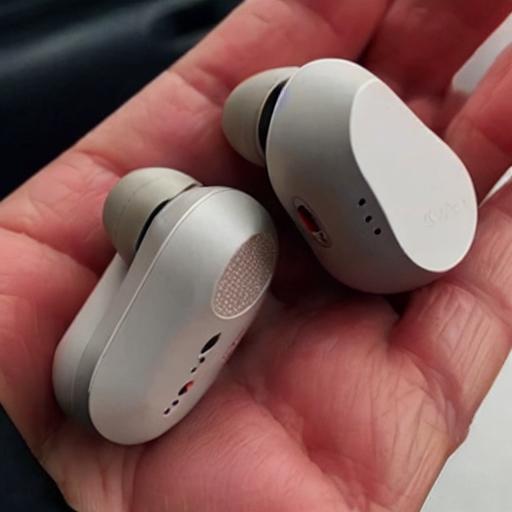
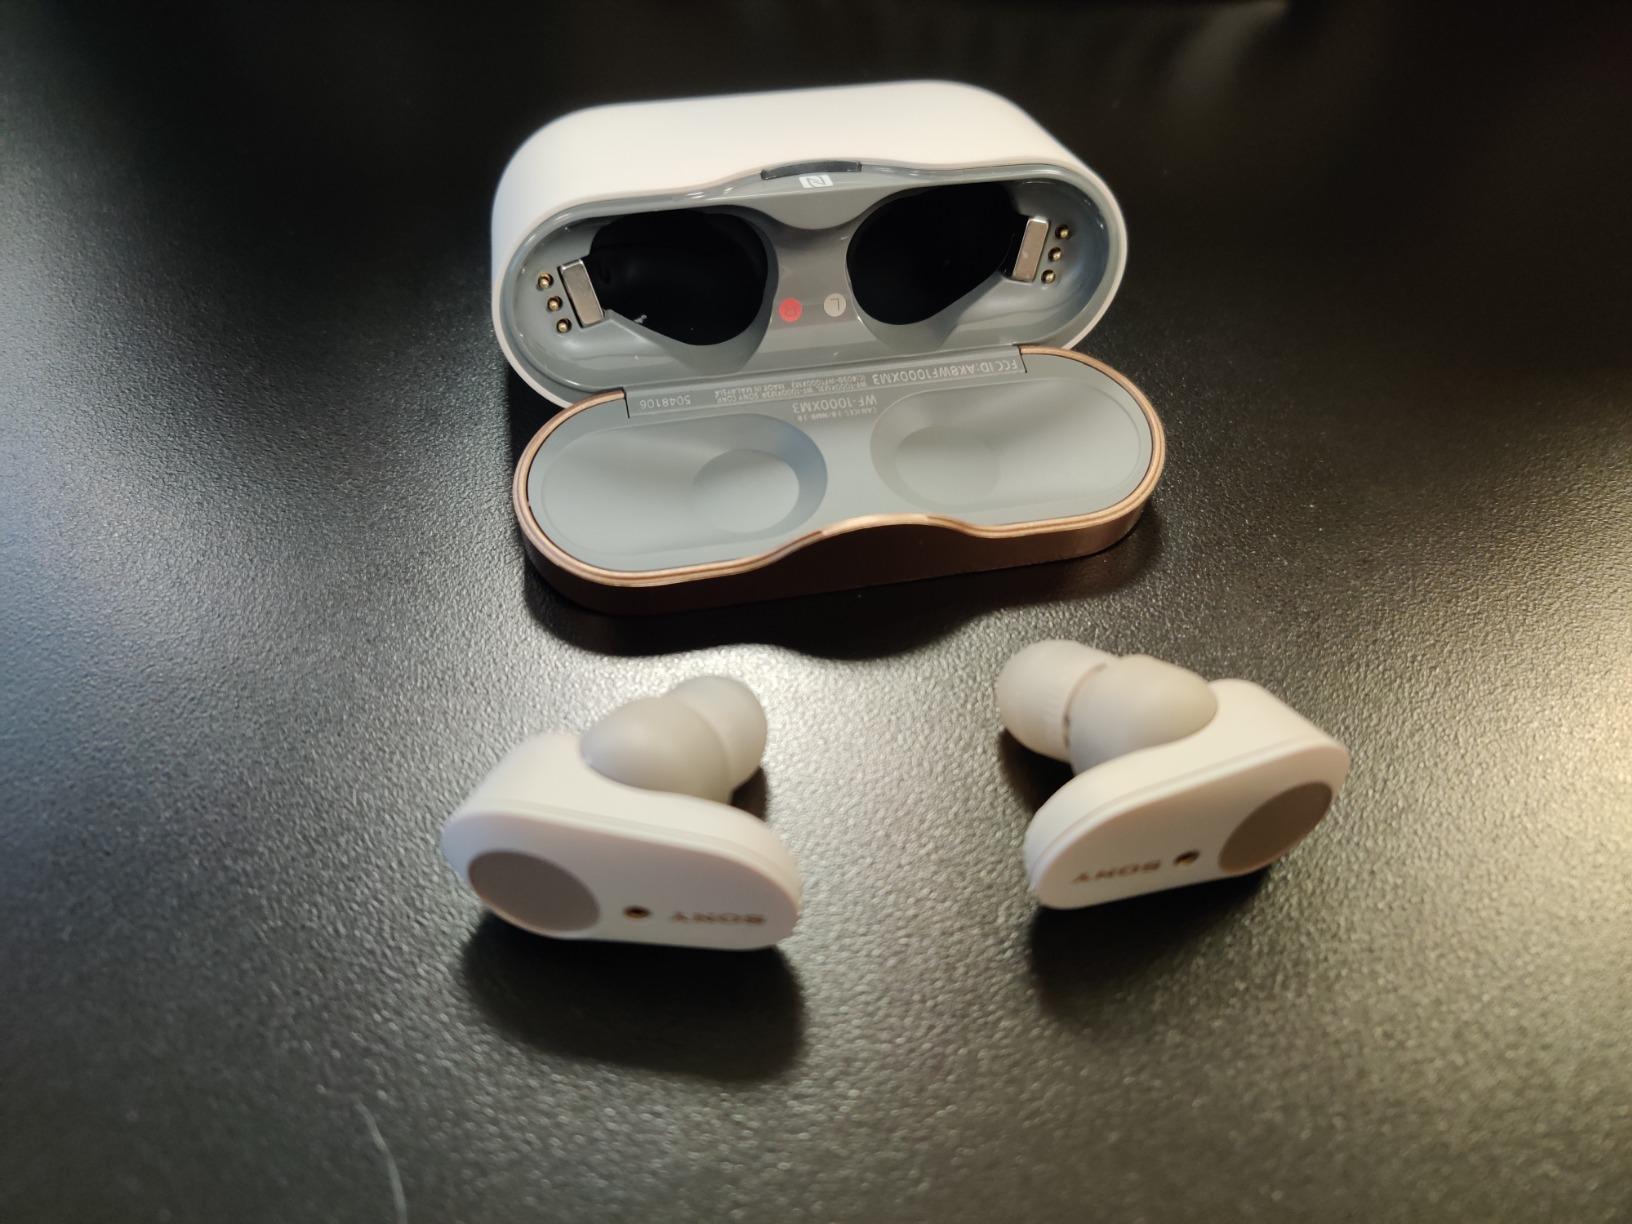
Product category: earbuds
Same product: no